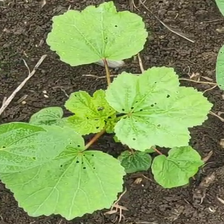
Weed species: Little_Mallow(Malva parviflora)